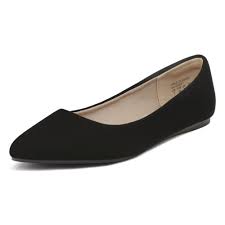
Label: Ballet Flat